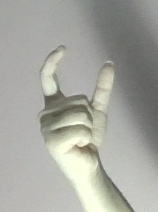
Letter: nun